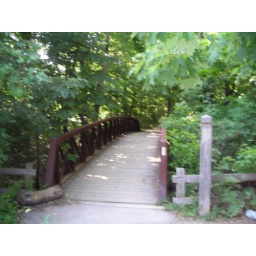
bridge over troubled water